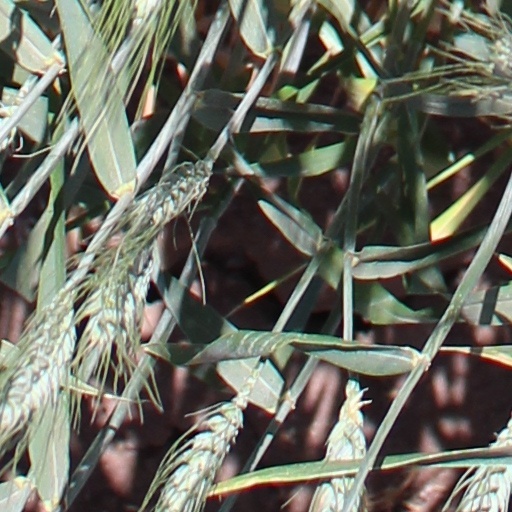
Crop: wheat